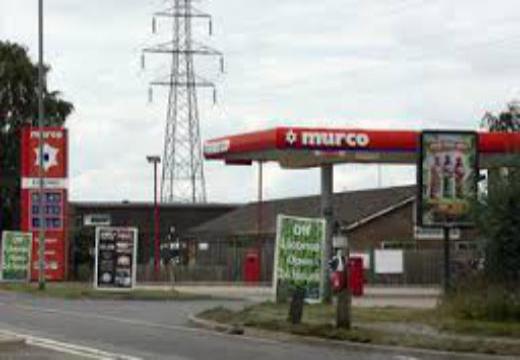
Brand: murco-1
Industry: Electronic